Chinese Canadians in British Columbia

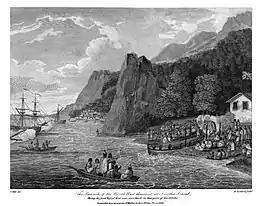
The launch of the "North-West America" at Nootka Sound, 1788

While the legend of the mythical country of Fusang is sometimes claimed to refer to Chinese monks in British Columbia in the 6th Century AD, it wasn't until the late 1780s that the first confirmed record was made of Chinese arrivals in BC. Some 120 Chinese contract labourers arrived at Nootka Sound, Vancouver Island. The British fur trader John Meares recruited an initial group of about 50 sailors and artisans from Canton (Guangzhou) and Macao. At Nootka Sound, the Chinese workers built a dockyard, a fort and a sailing ship, the "North-West America". Regarding this journey and the future prospects of Chinese settlement in colonial North America, Meares wrote: